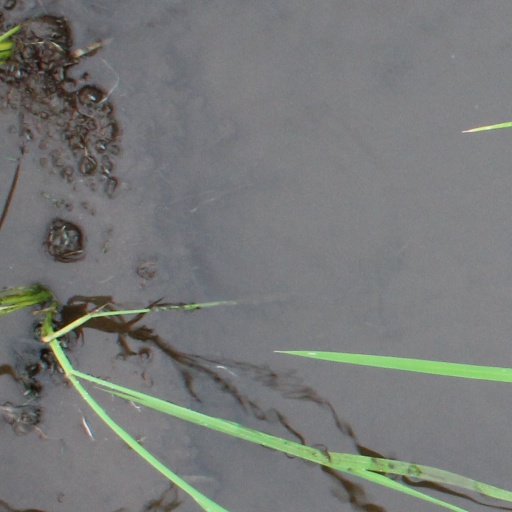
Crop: rice